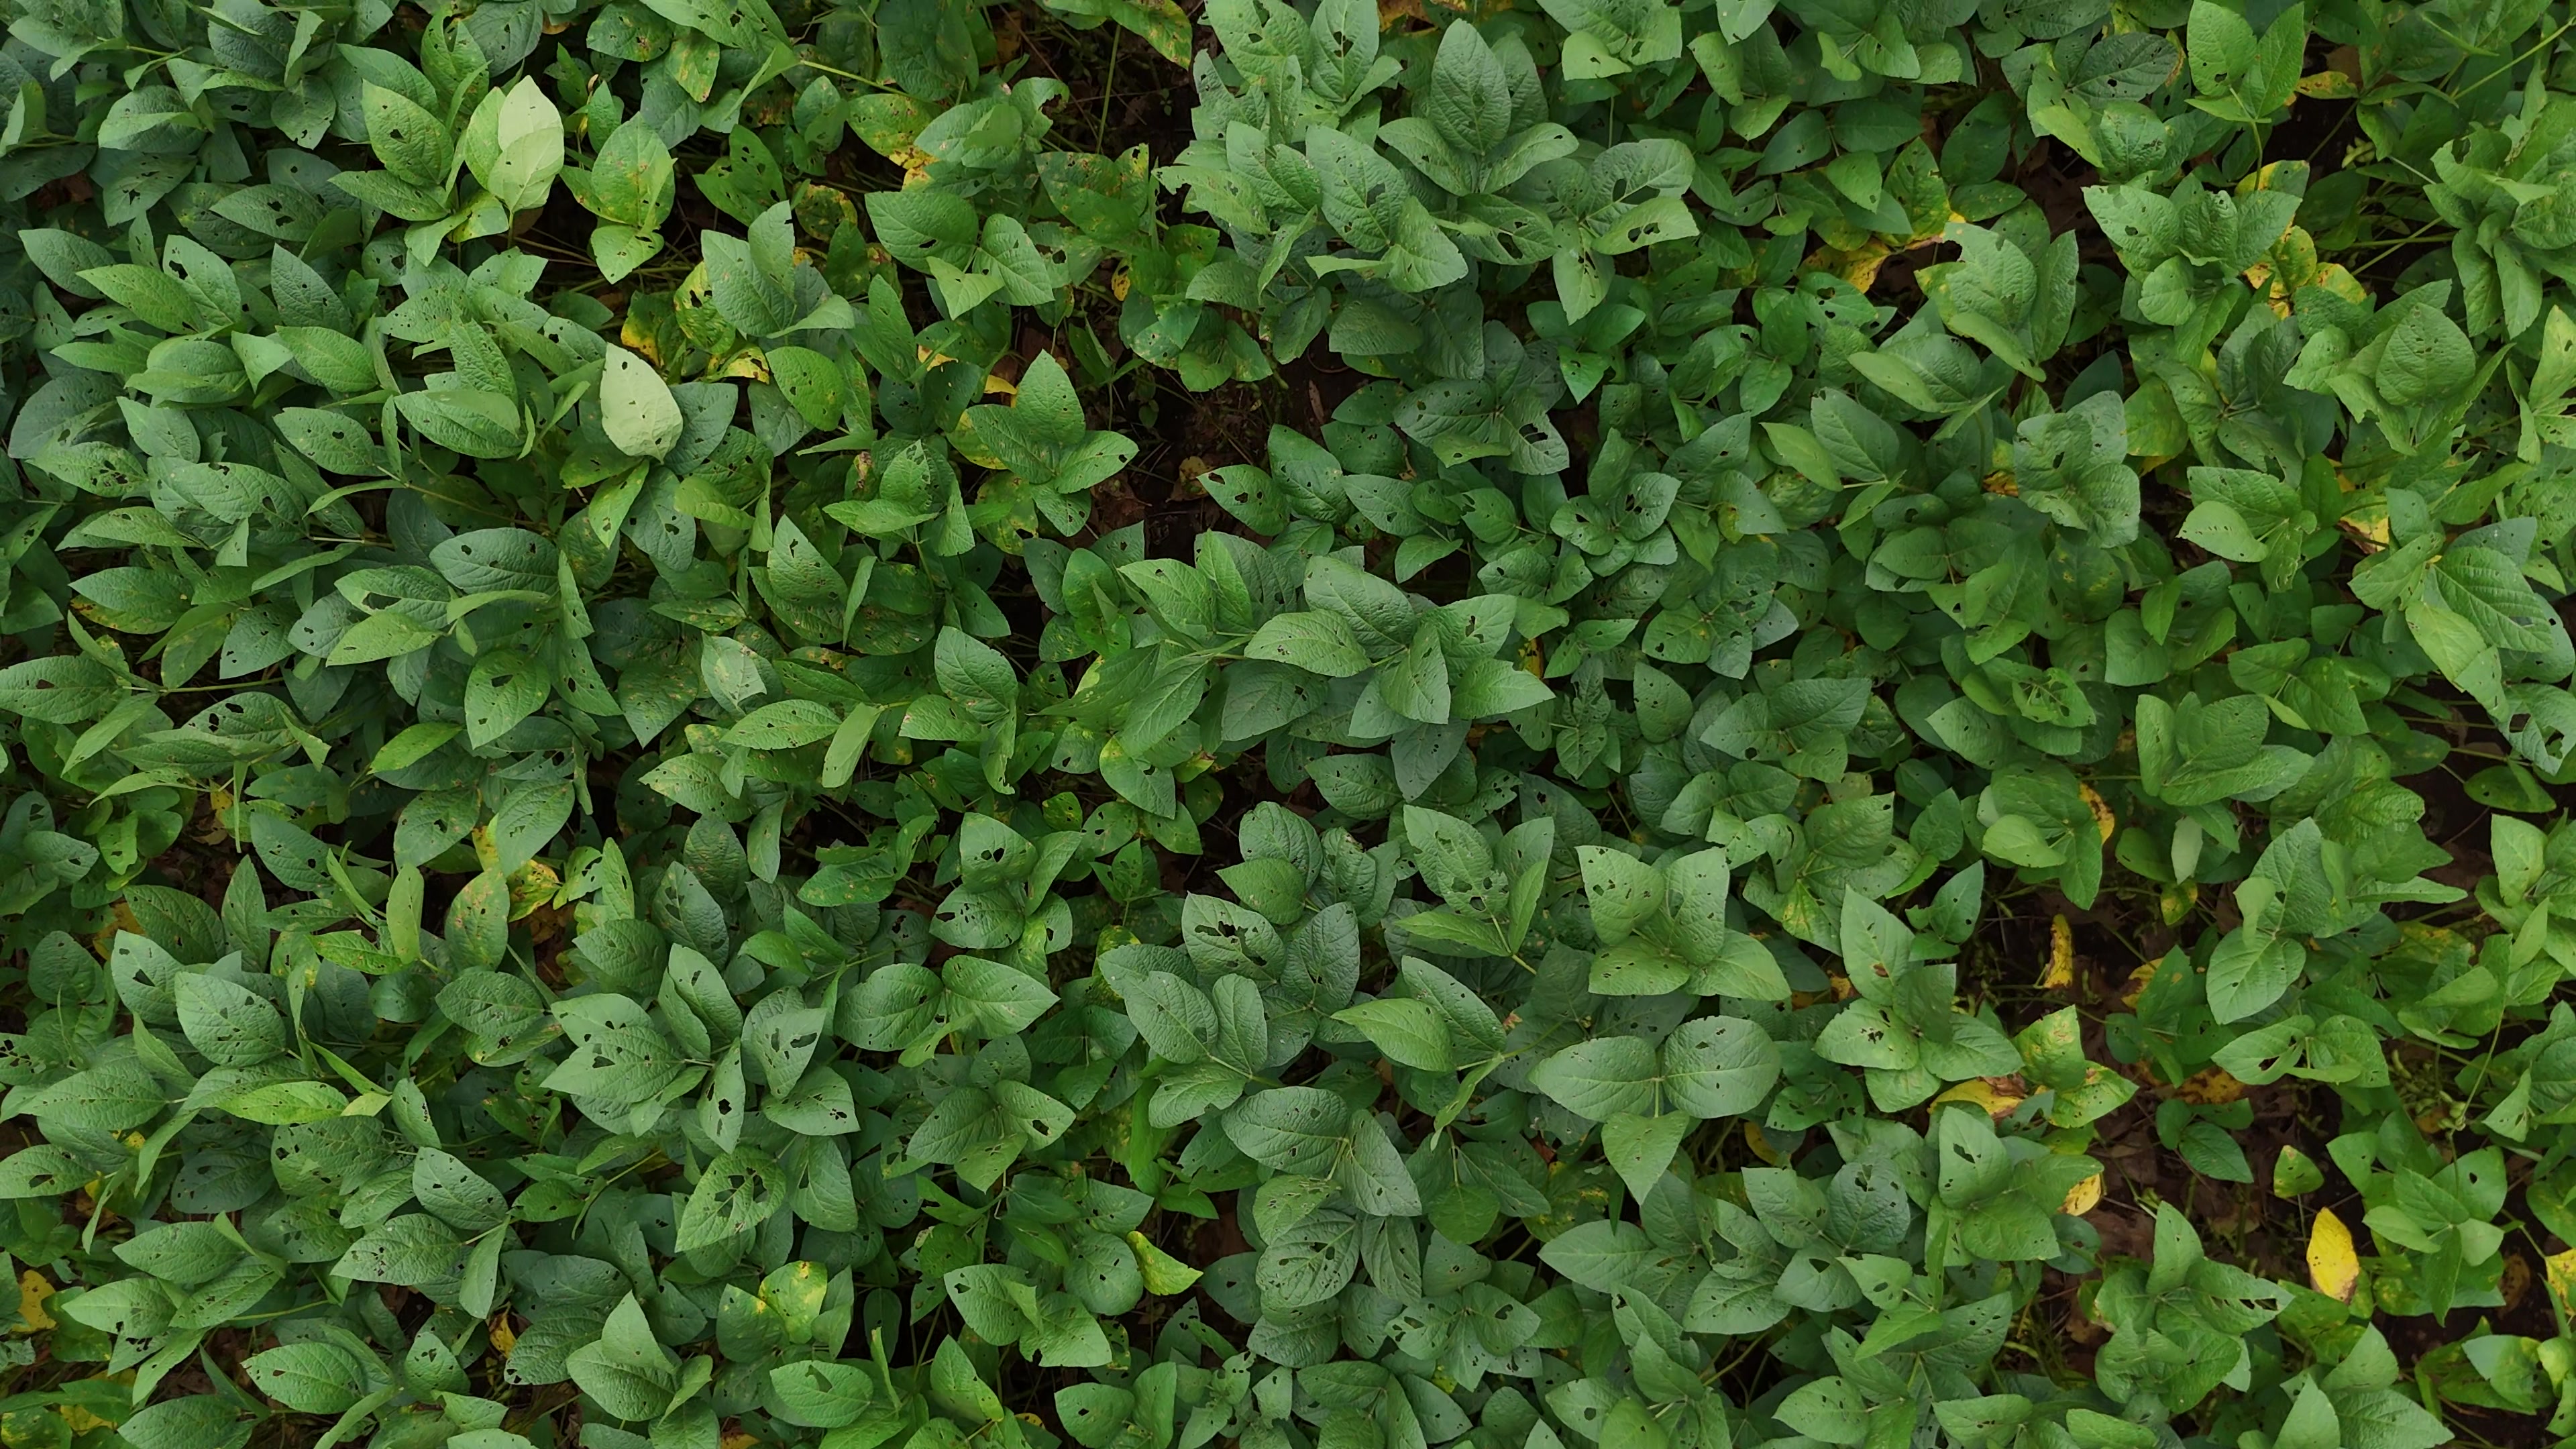
Label: Rust